Cohuna, Victoria

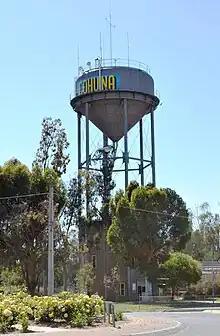
The Cohuna water tower

Surrounded by dairy farms and situated on the banks of Gunbower Creek, (an anabranch of the Murray River), the town is a popular holiday spot as well as a regional sports centre with a wide range of facilities.